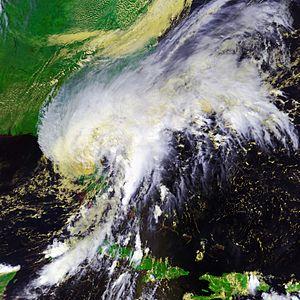
La saison cyclonique 2001 dans l'océan Atlantique nord commence officiellement le 1ᵉʳ juin et se finit le 30 novembre 2001. Elle respecte ces conventions en commençant le 5 juin avec la tempête tropicale Allison et en se terminant le 6 décembre avec l'ouragan Olga. Elle est cependant au-dessus de la moyenne en termes d'activité. Les tempêtes de cette saison ayant causé le plus de dégâts sont la tempête tropicale Allison, qui a causé de très grandes inondations au Texas, l'ouragan Iris qui a frappé le Belize, et l'ouragan Michelle, qui a frappé plusieurs pays. Trois cyclones tropicaux ont frappé les États-Unis, trois ont directement affecté le Canada et trois autres ont directement affecté le Mexique et l'Amérique centrale. Au total, la saison a fait 105 blessés et a causé 7,1 milliards de dollars de dégâts. En raison de leur très grande force, les noms d'Allison, Iris et de Michelle ont été retirés de la liste de l'Organisation météorologique mondiale.